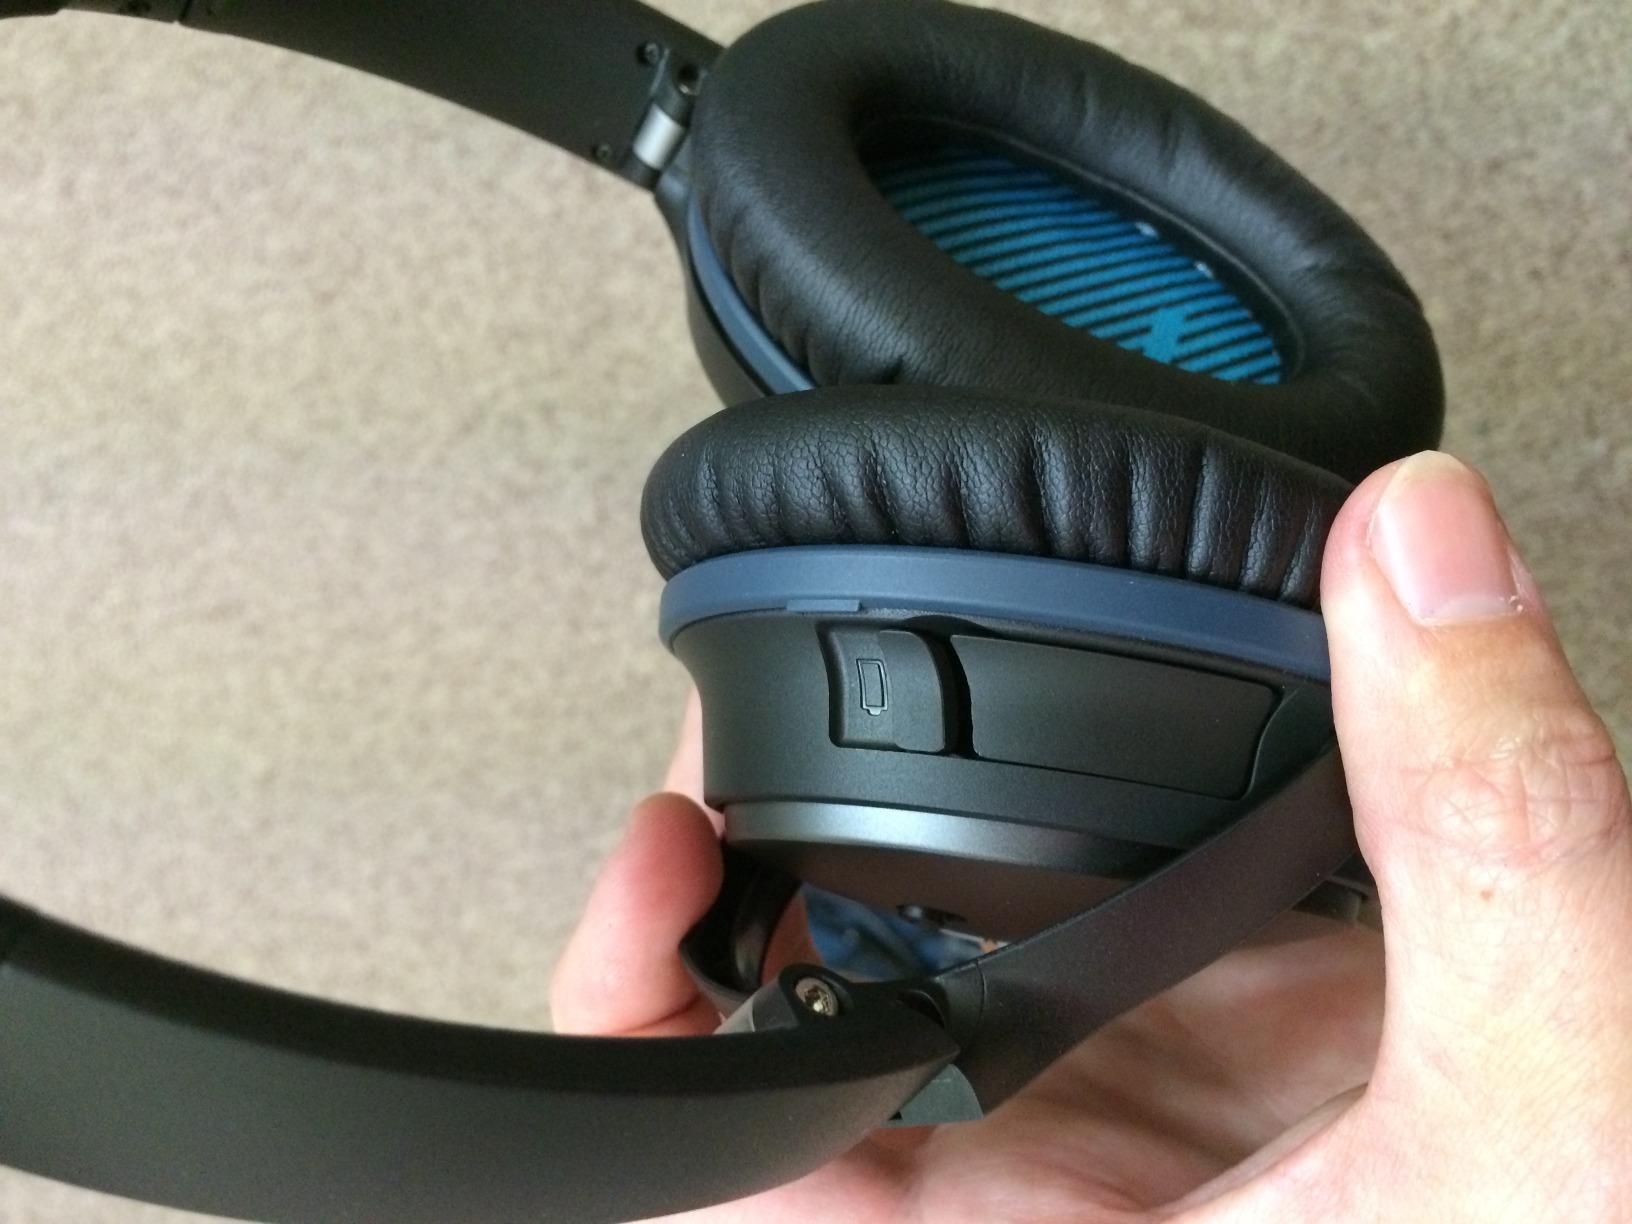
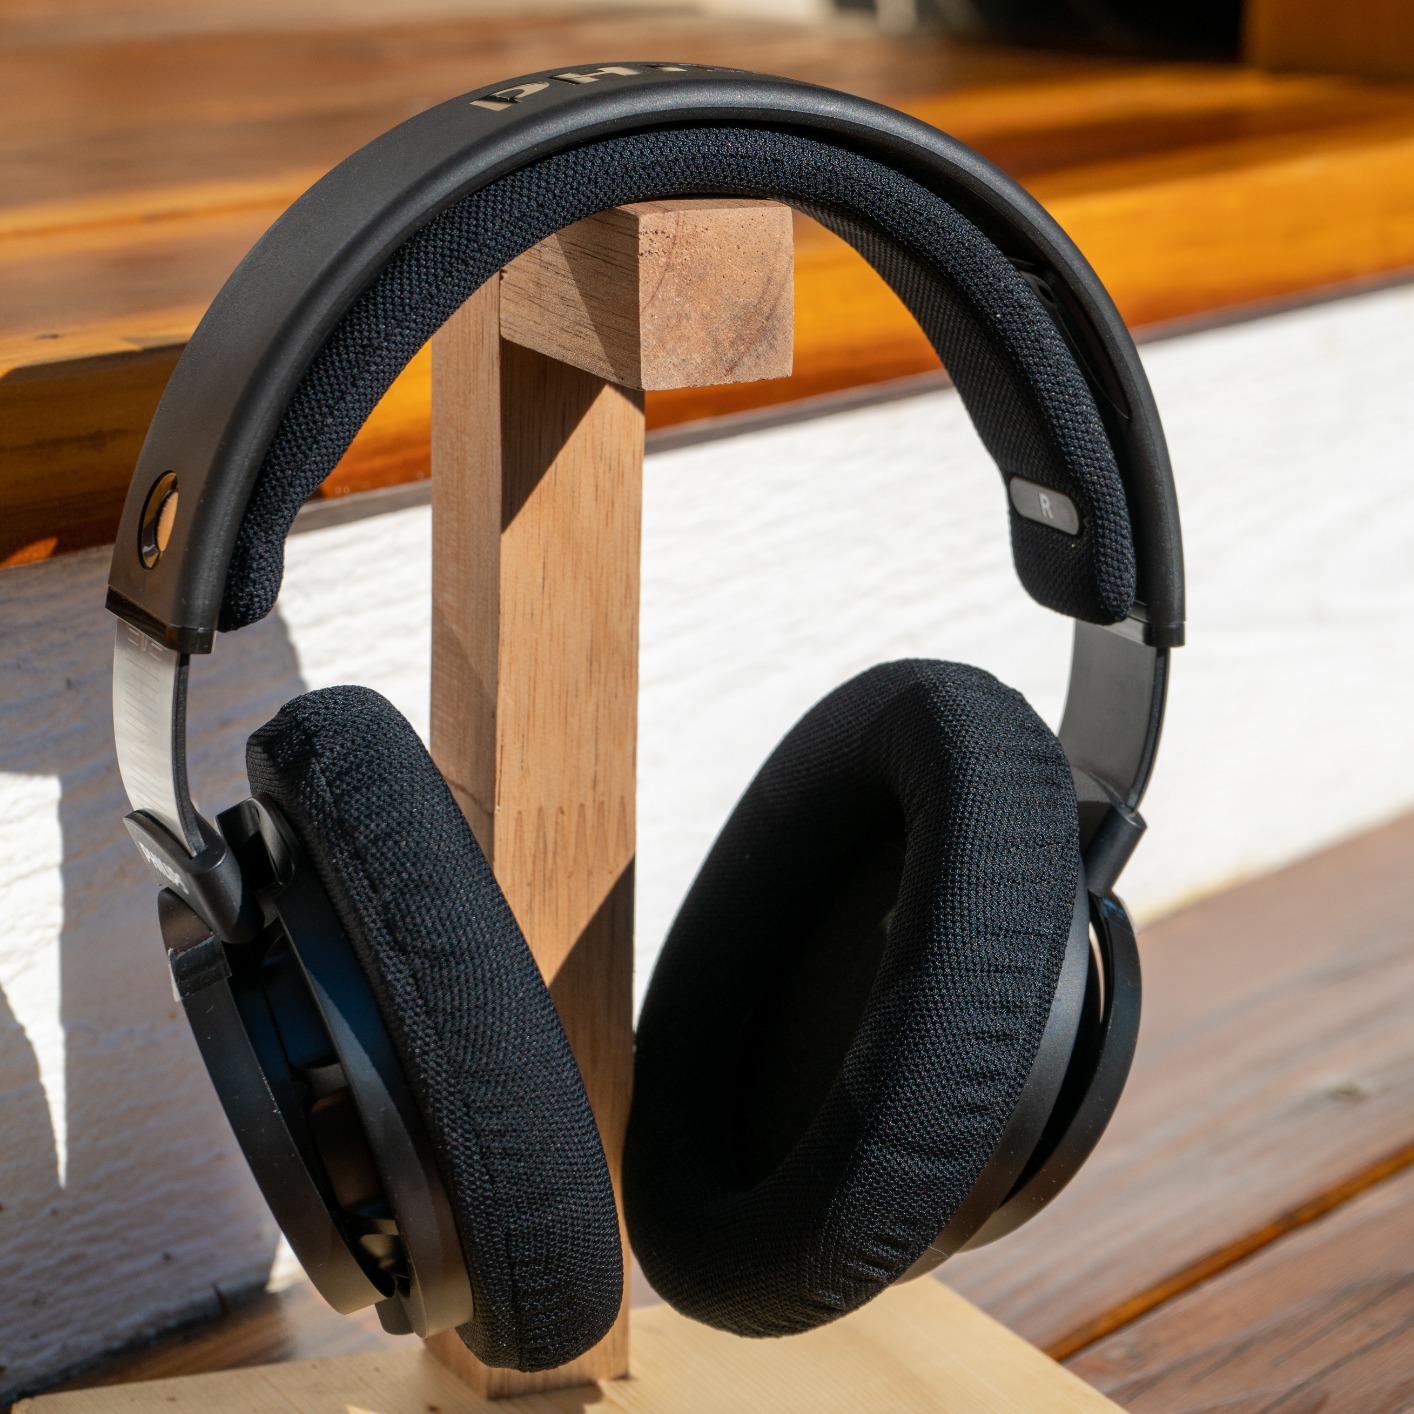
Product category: headphones
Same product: no